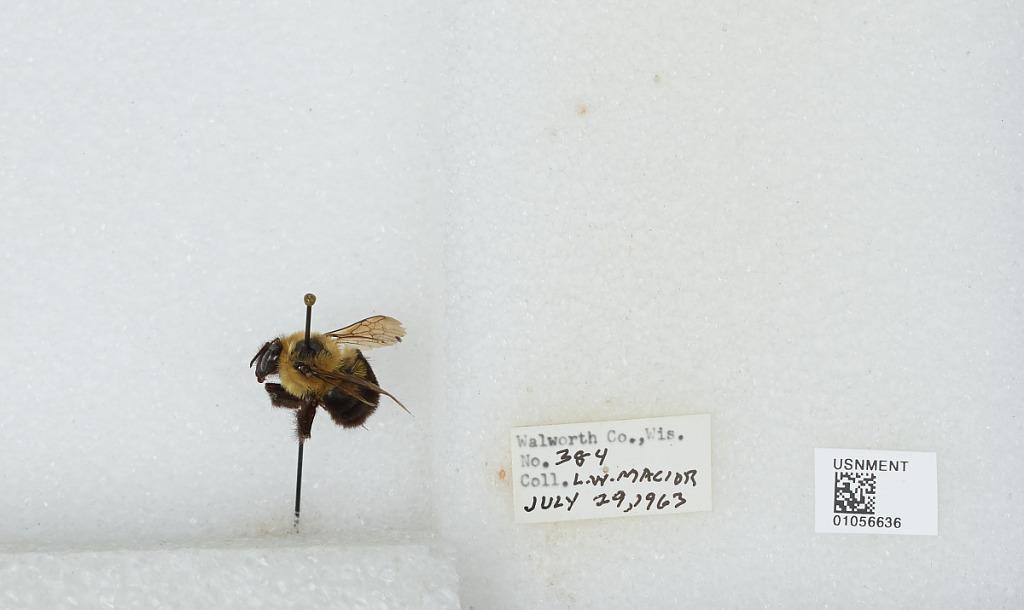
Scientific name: Bombus (Pyrobombus) bimaculatus Cresson
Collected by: L. Macior
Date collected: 1963-7-29
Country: United States
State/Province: Wisconsin
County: Walworth
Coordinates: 42.67, -88.54